Greg Gibson (umpire)

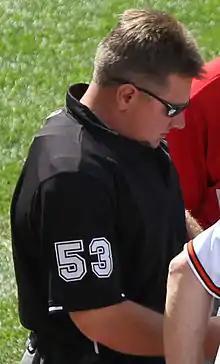
Gibson in 2011

Gregory Allan Gibson (born October 2, 1968) is an American former Major League Baseball umpire who worked in the National League from 1997 to 1999 and throughout both major leagues from 2000 to 2022. He was promoted to crew chief for the 2022 season.